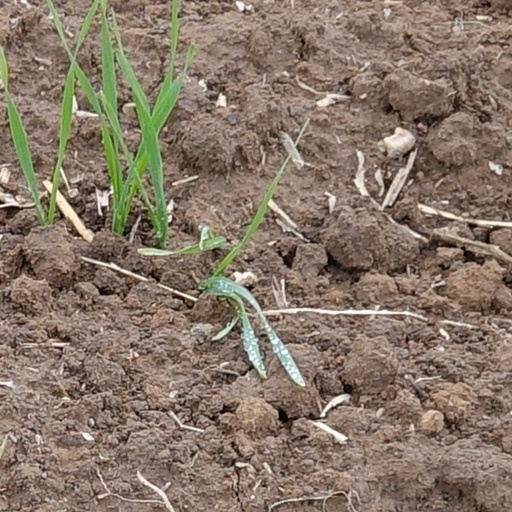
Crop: wheat